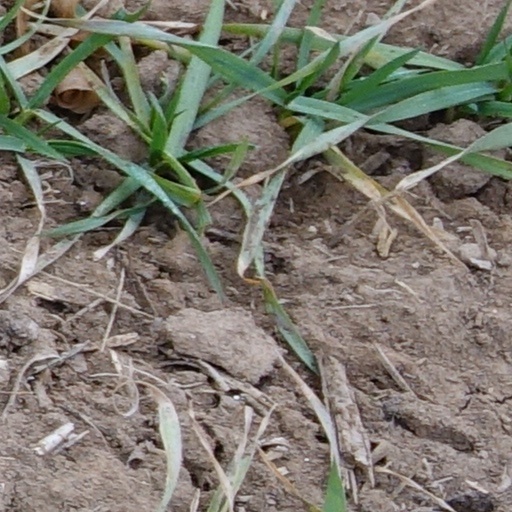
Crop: wheat